Tom Bettis

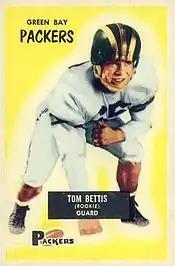
Bettis on a 1955 Bowman football card

Thomas William Bettis (March 17, 1933 – February 28, 2015) was an American professional football player and coach in the National Football League (NFL). He played for nine seasons as a linebacker.